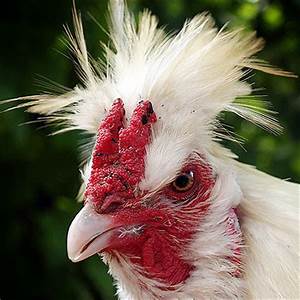
Label: gallina